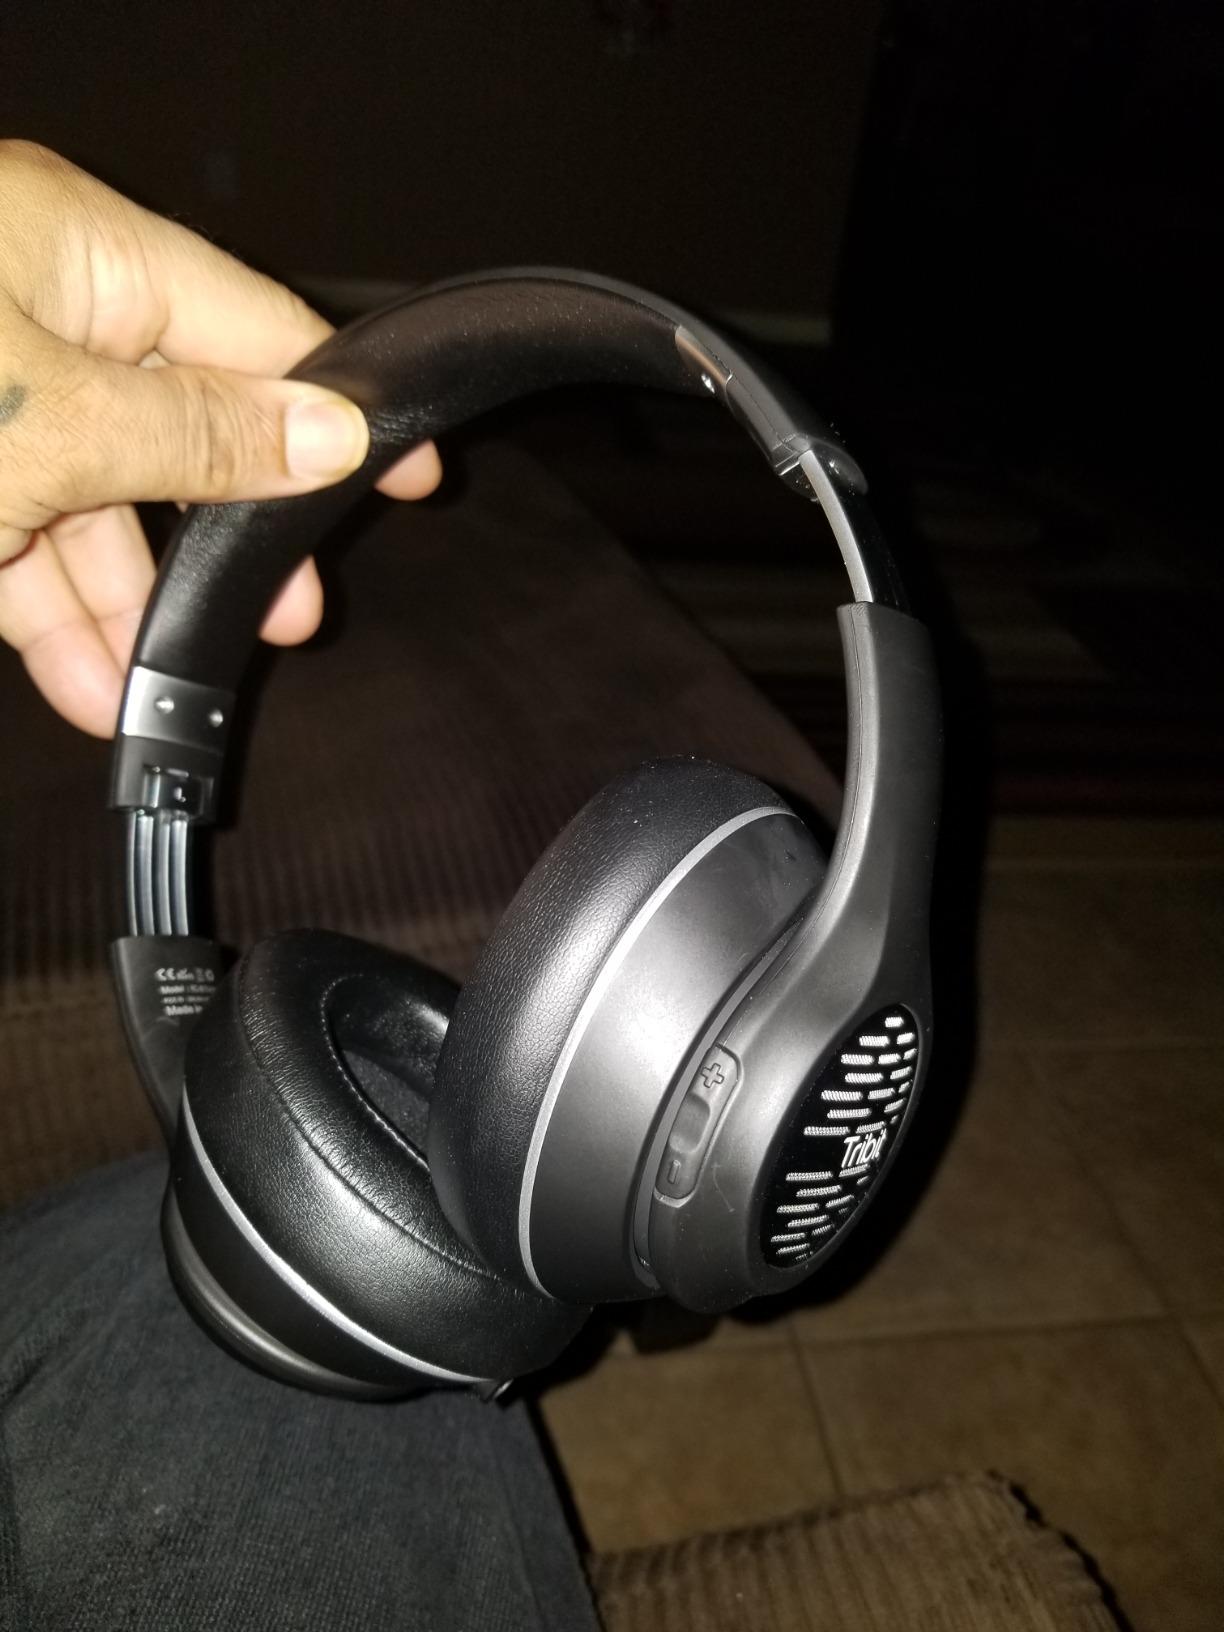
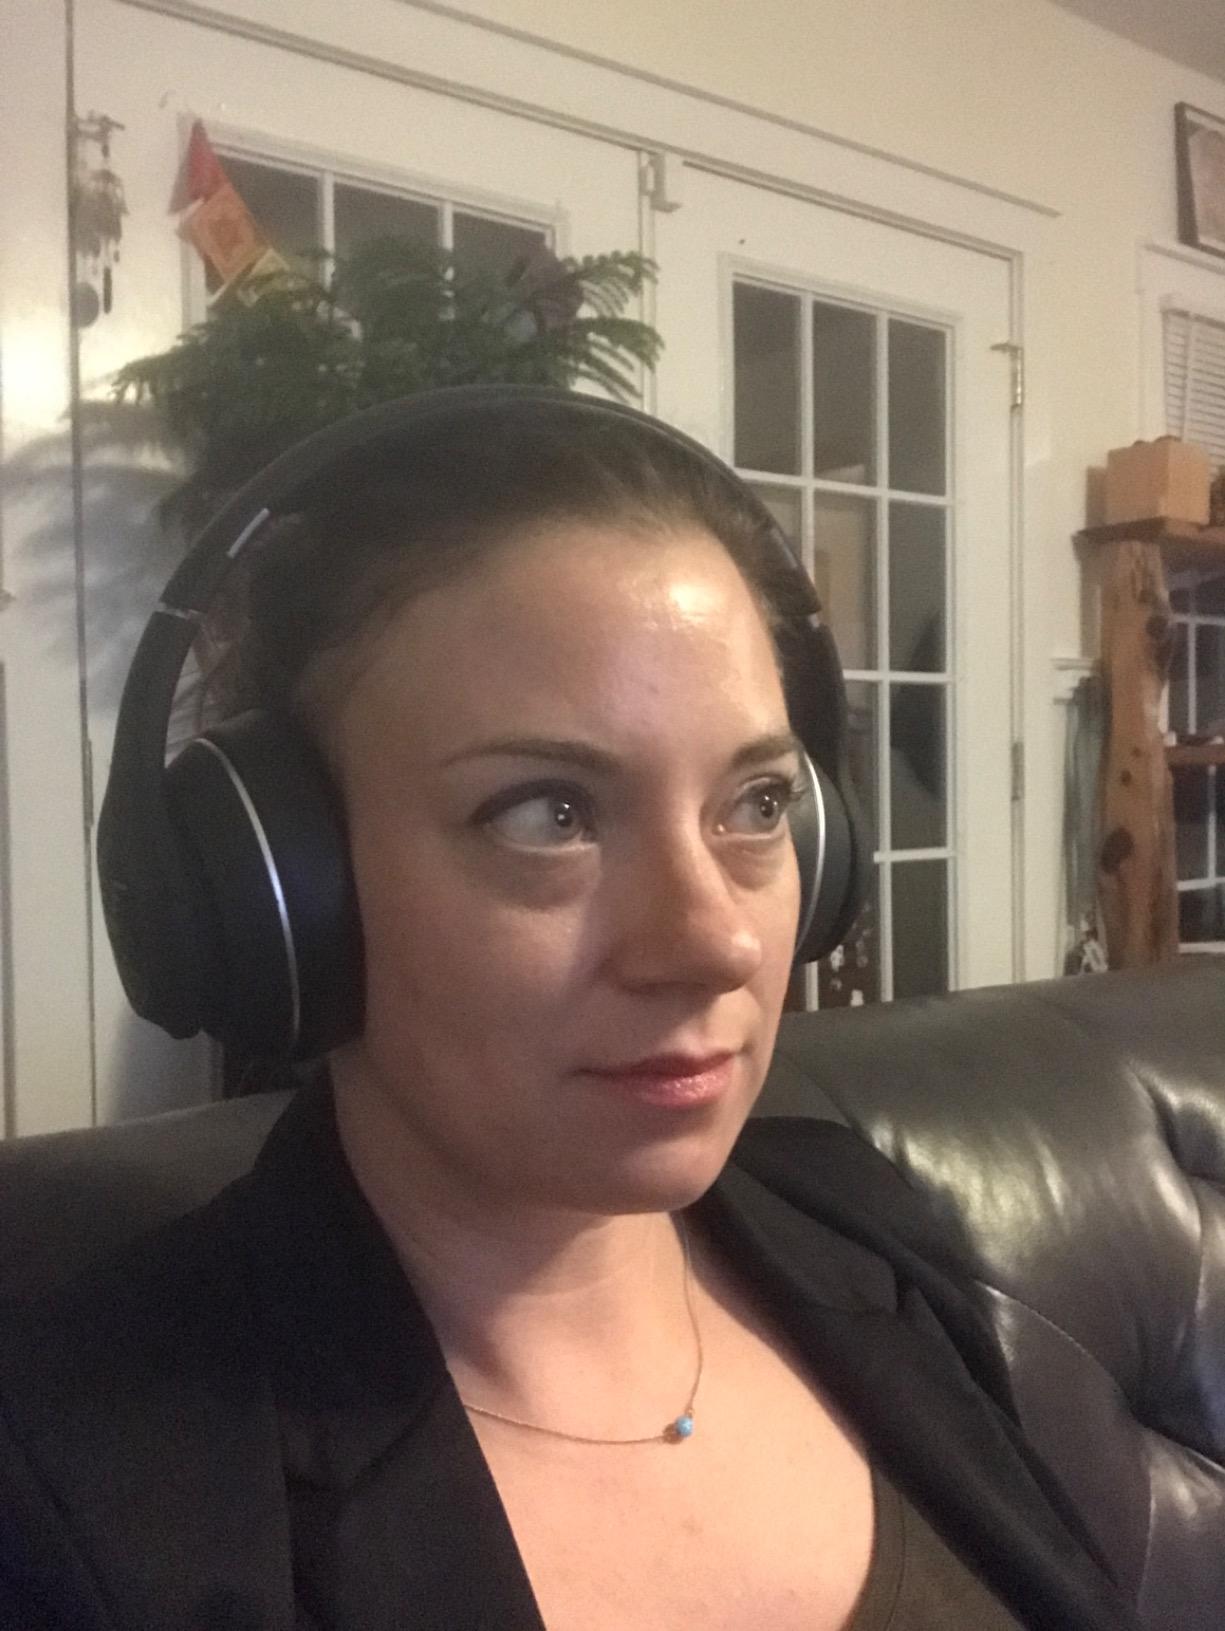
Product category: headphones
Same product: yes